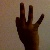
The image shows a hand gesture representing the number 9 in Indian Sign Language.